Osijek Zoo and Aquarium

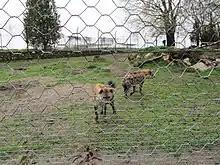
Spotted hyenas in Osijek Zoo

Osijek Zoo and Aquarium is an zoo in Osijek, Croatia. It is located on the banks of the Drava river opposite the city of Osijek, and is the biggest Zoo in Croatia.